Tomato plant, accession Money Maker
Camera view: vertical (180 deg); turntable rotation: 90 degrees
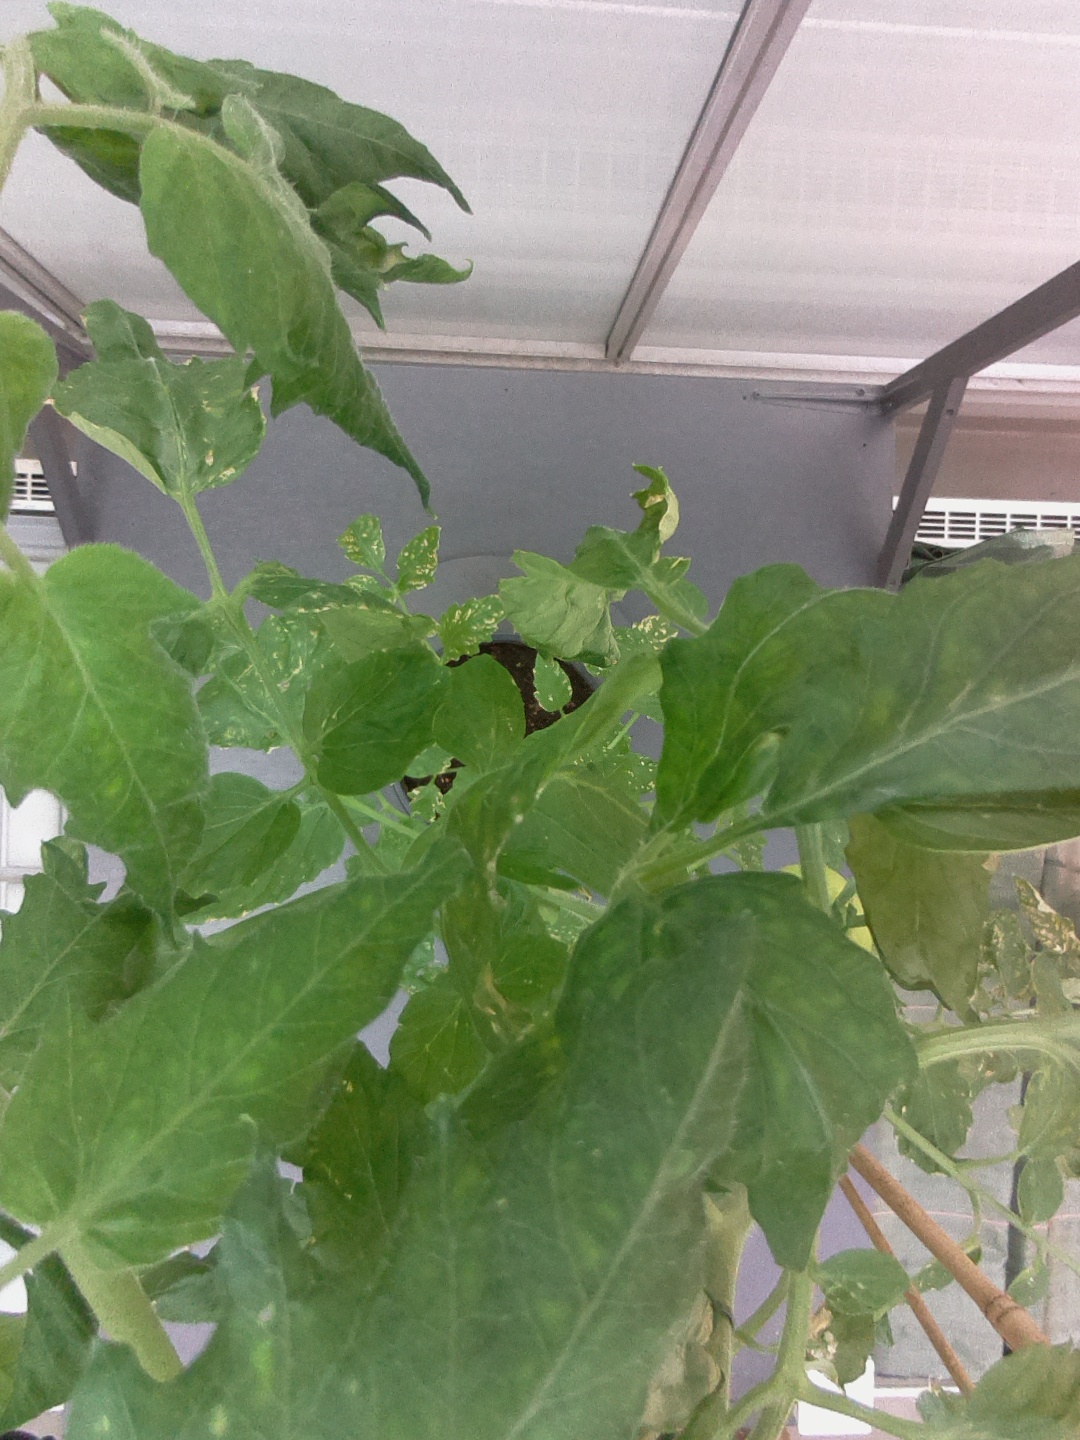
BBCH growth stage 72: 20%-30% of final fruit size